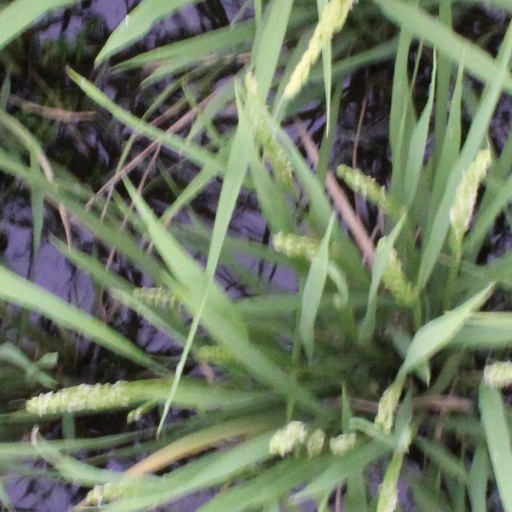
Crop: rice